Karen Brazell

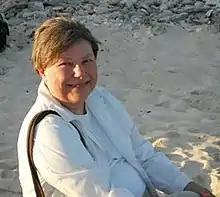
Karen Brazell

Karen Brazell (April 25, 1938– January 18, 2012) was an American professor and translator of Japanese literature. Her English language edition of "The Confessions of Lady Nijō" won a U.S. National Book Award in category Translation. She died in 2012 at the age of 73.